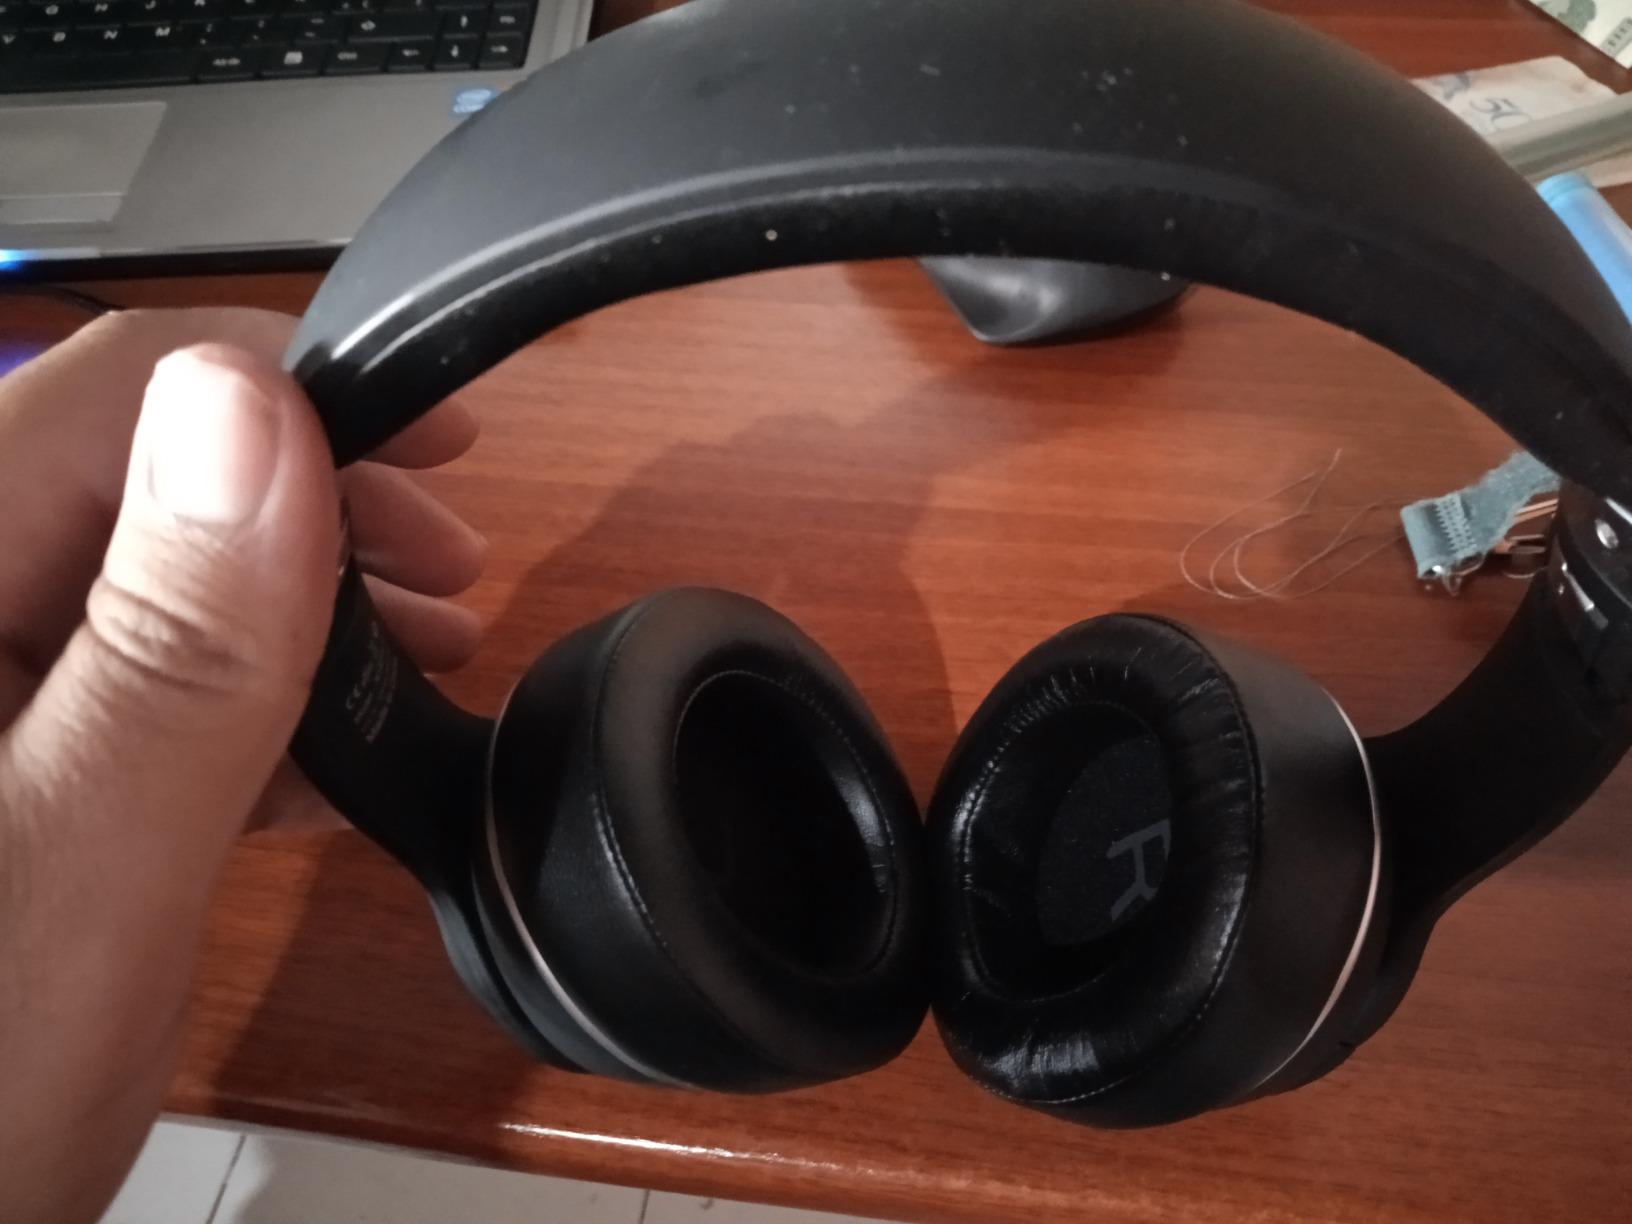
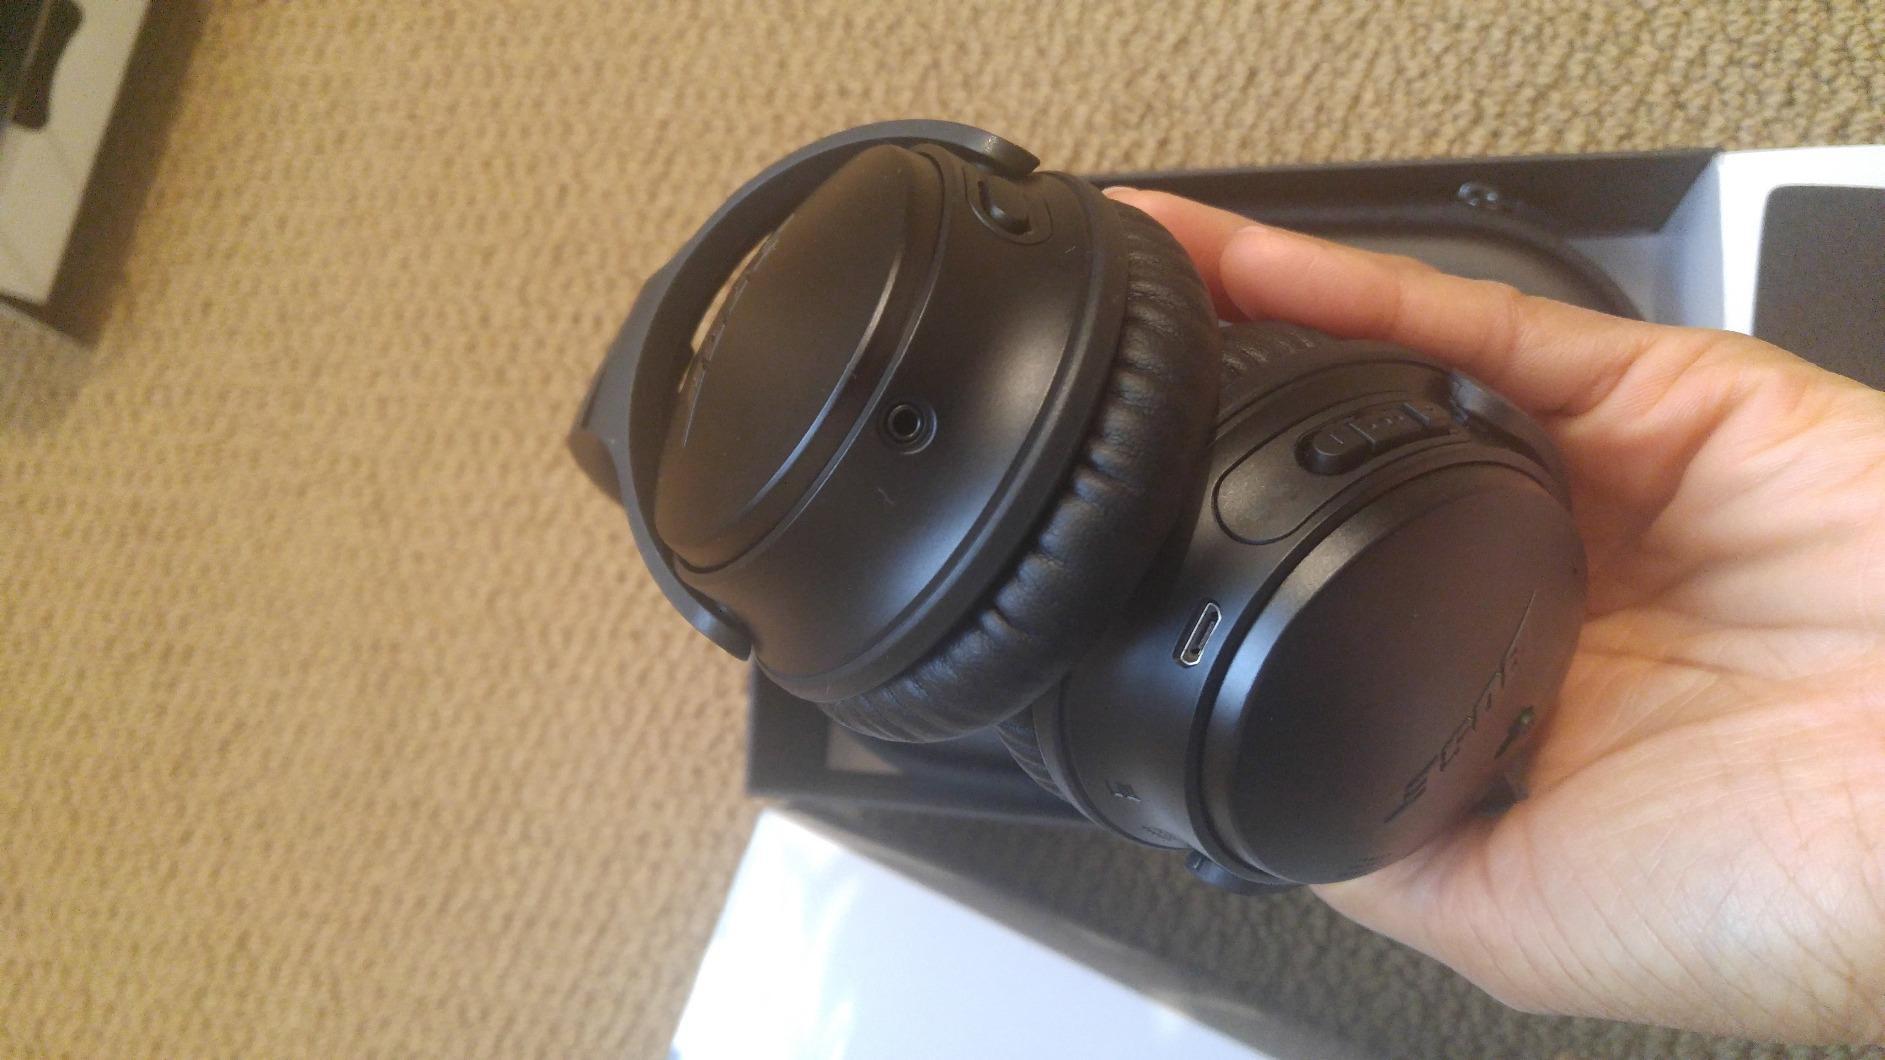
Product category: headphones
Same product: no